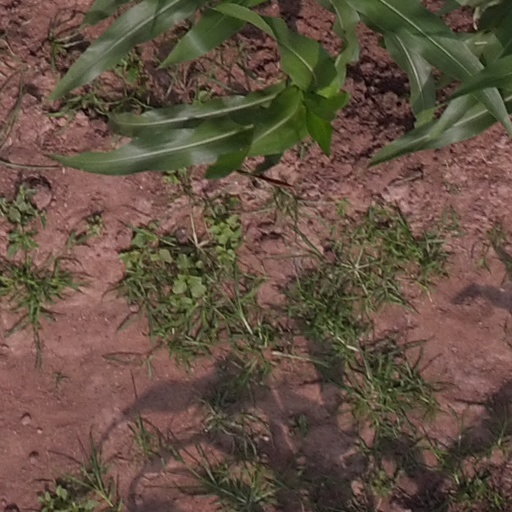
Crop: maize; corn